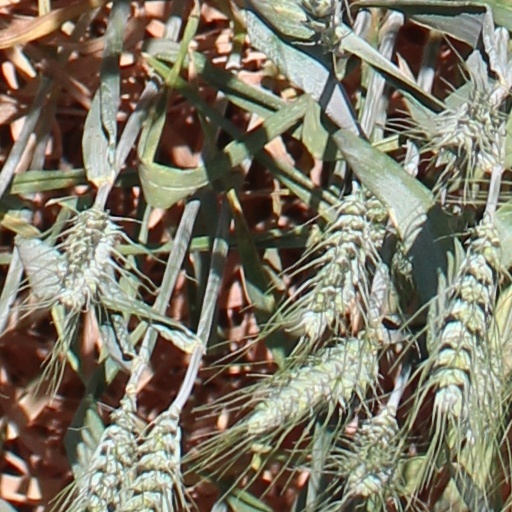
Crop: wheat